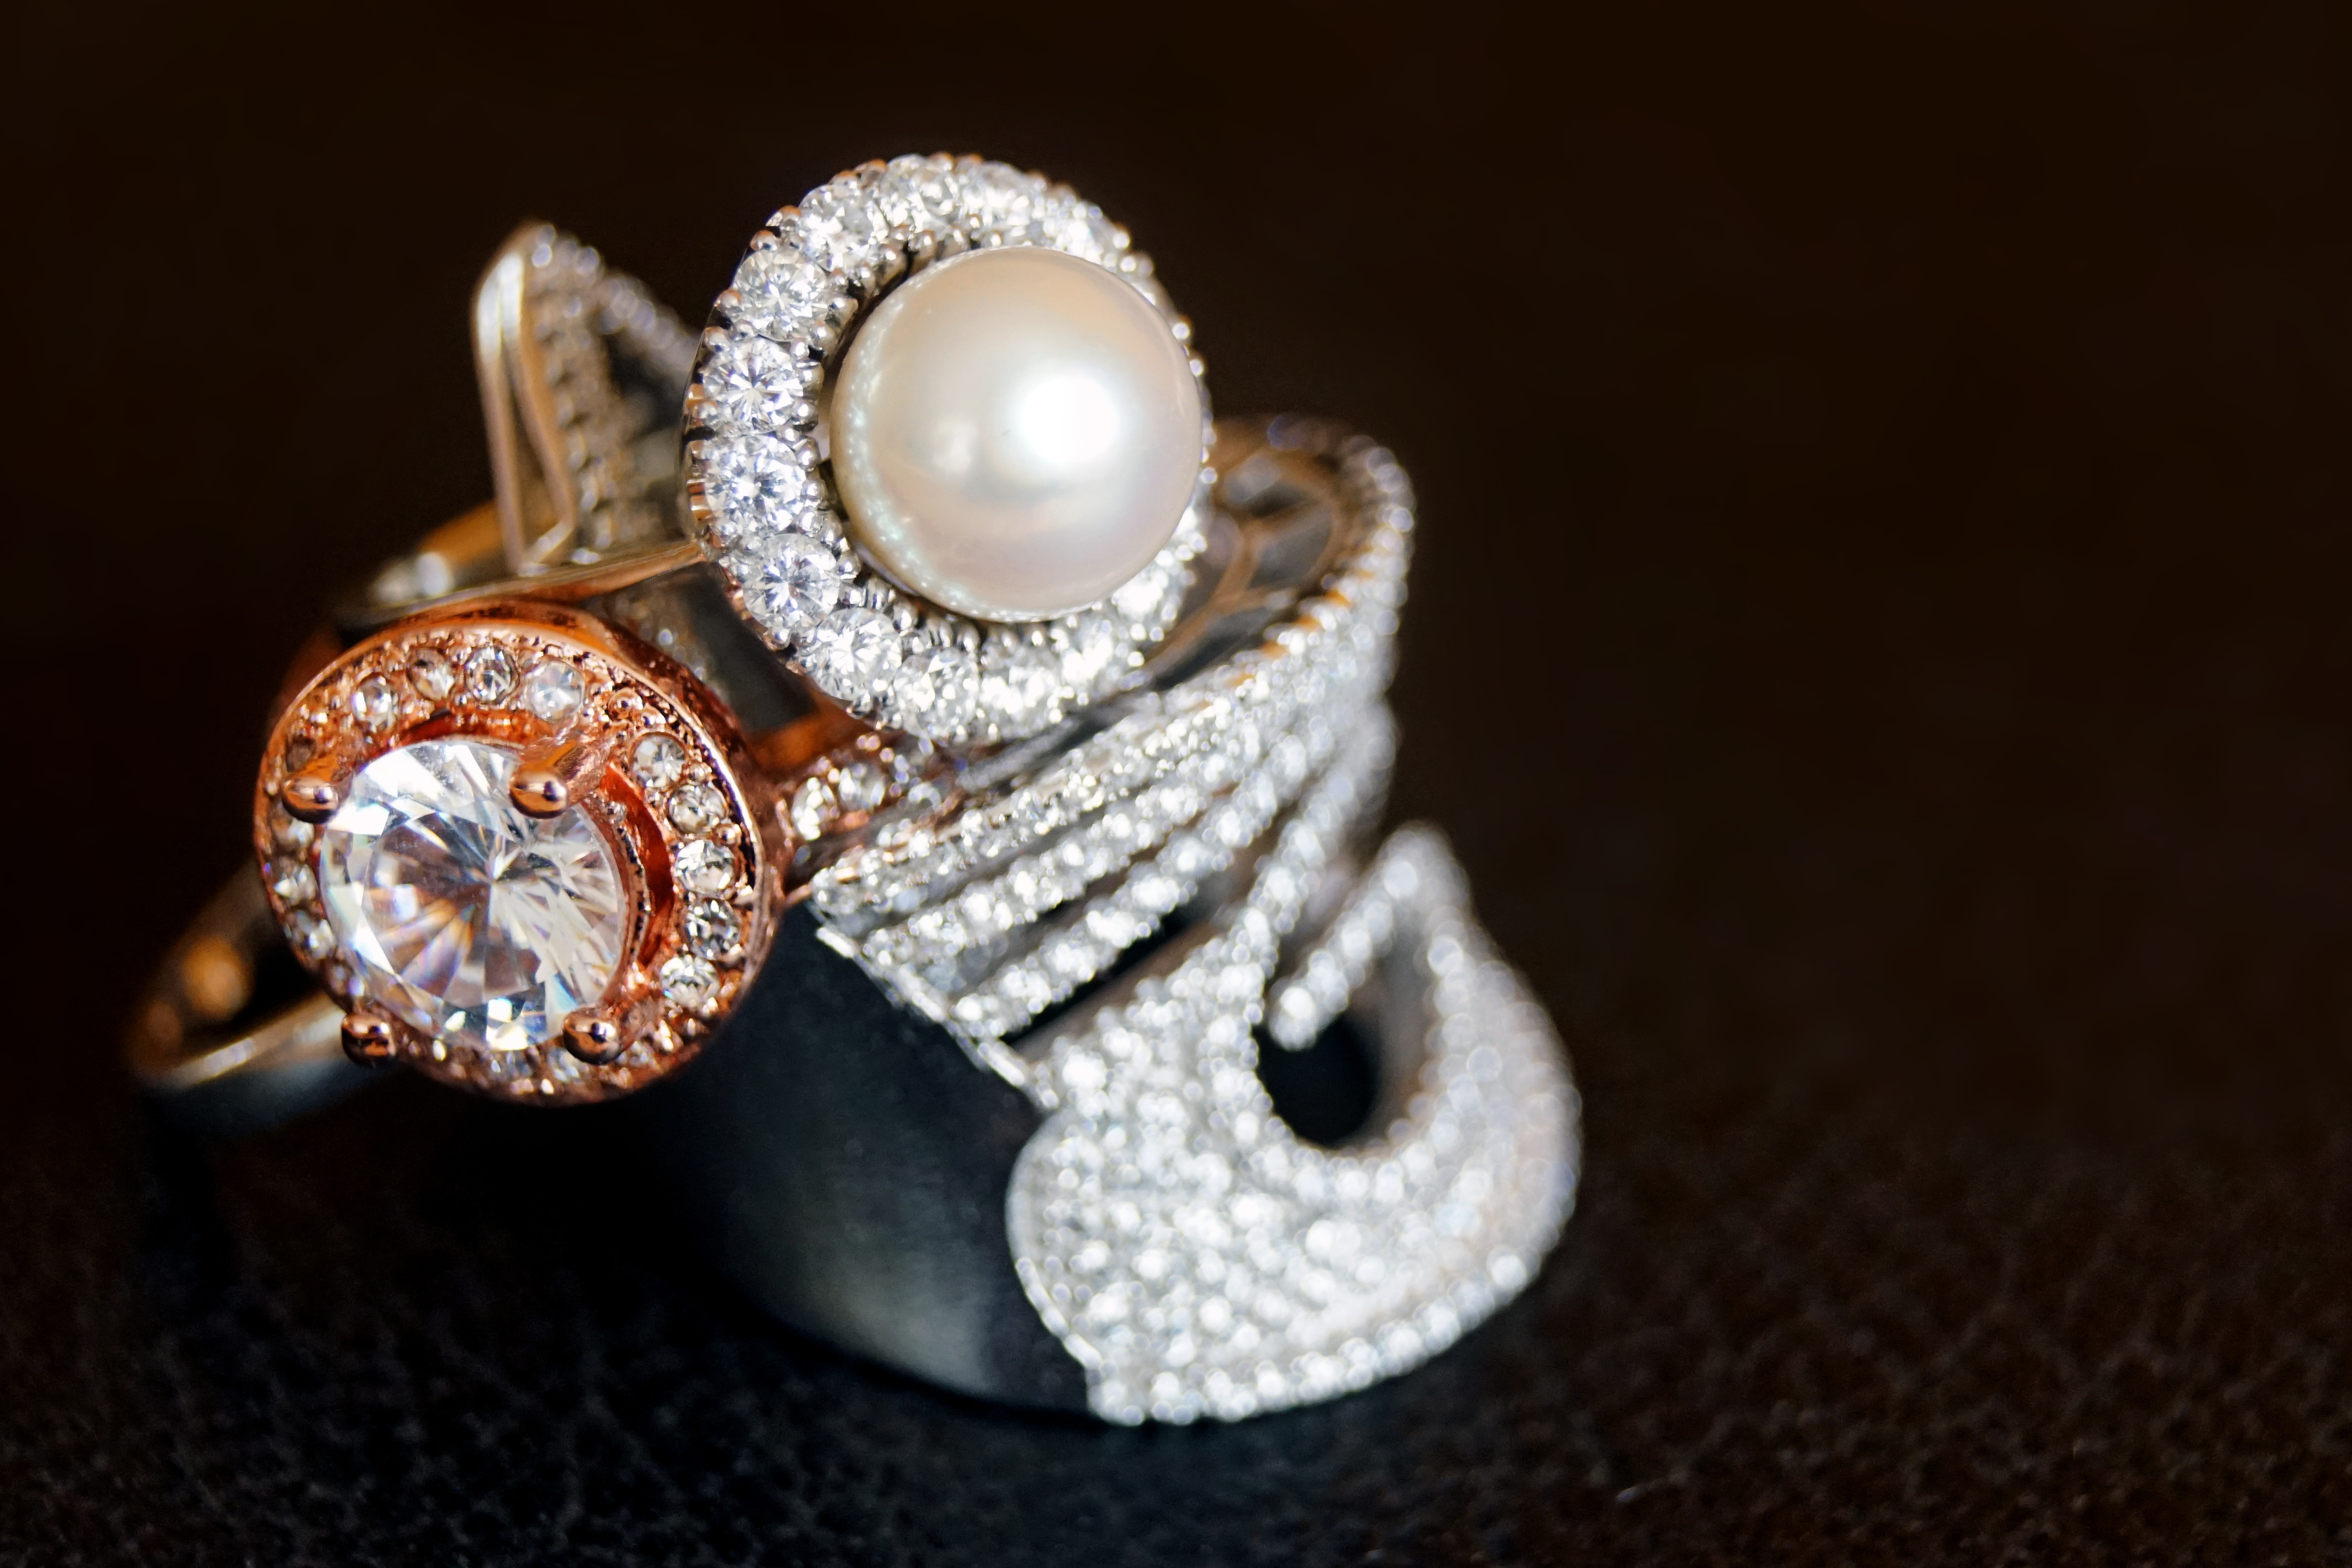
jewellery, fashion accessory, ring, body jewelry, gemstone, diamond, pearl, silver